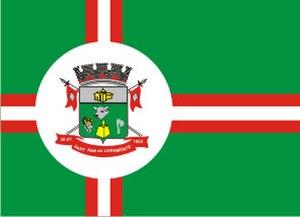
Santana do Livramento est une ville brésilienne du Sud-Ouest de l'État du Rio Grande do Sul, faisant partie de la microrégion Campanha centrale et située à 487 km à l'ouest de Porto Alegre, capitale de l'État. Elle se situe à une latitude de 30° 53′ 39″ sud et à une longitude de 55° 32′ 11″ ouest, à une altitude de 208 mètres. Sa population était estimée à 83 478 habitants, pour une superficie de 6 950 km².
La « croix scandinave » est un motif se retrouvant sur les drapeaux de certains pays nordiques, bien qu'on puisse les trouver aussi sur des drapeaux d'autres pays ou régions du monde.